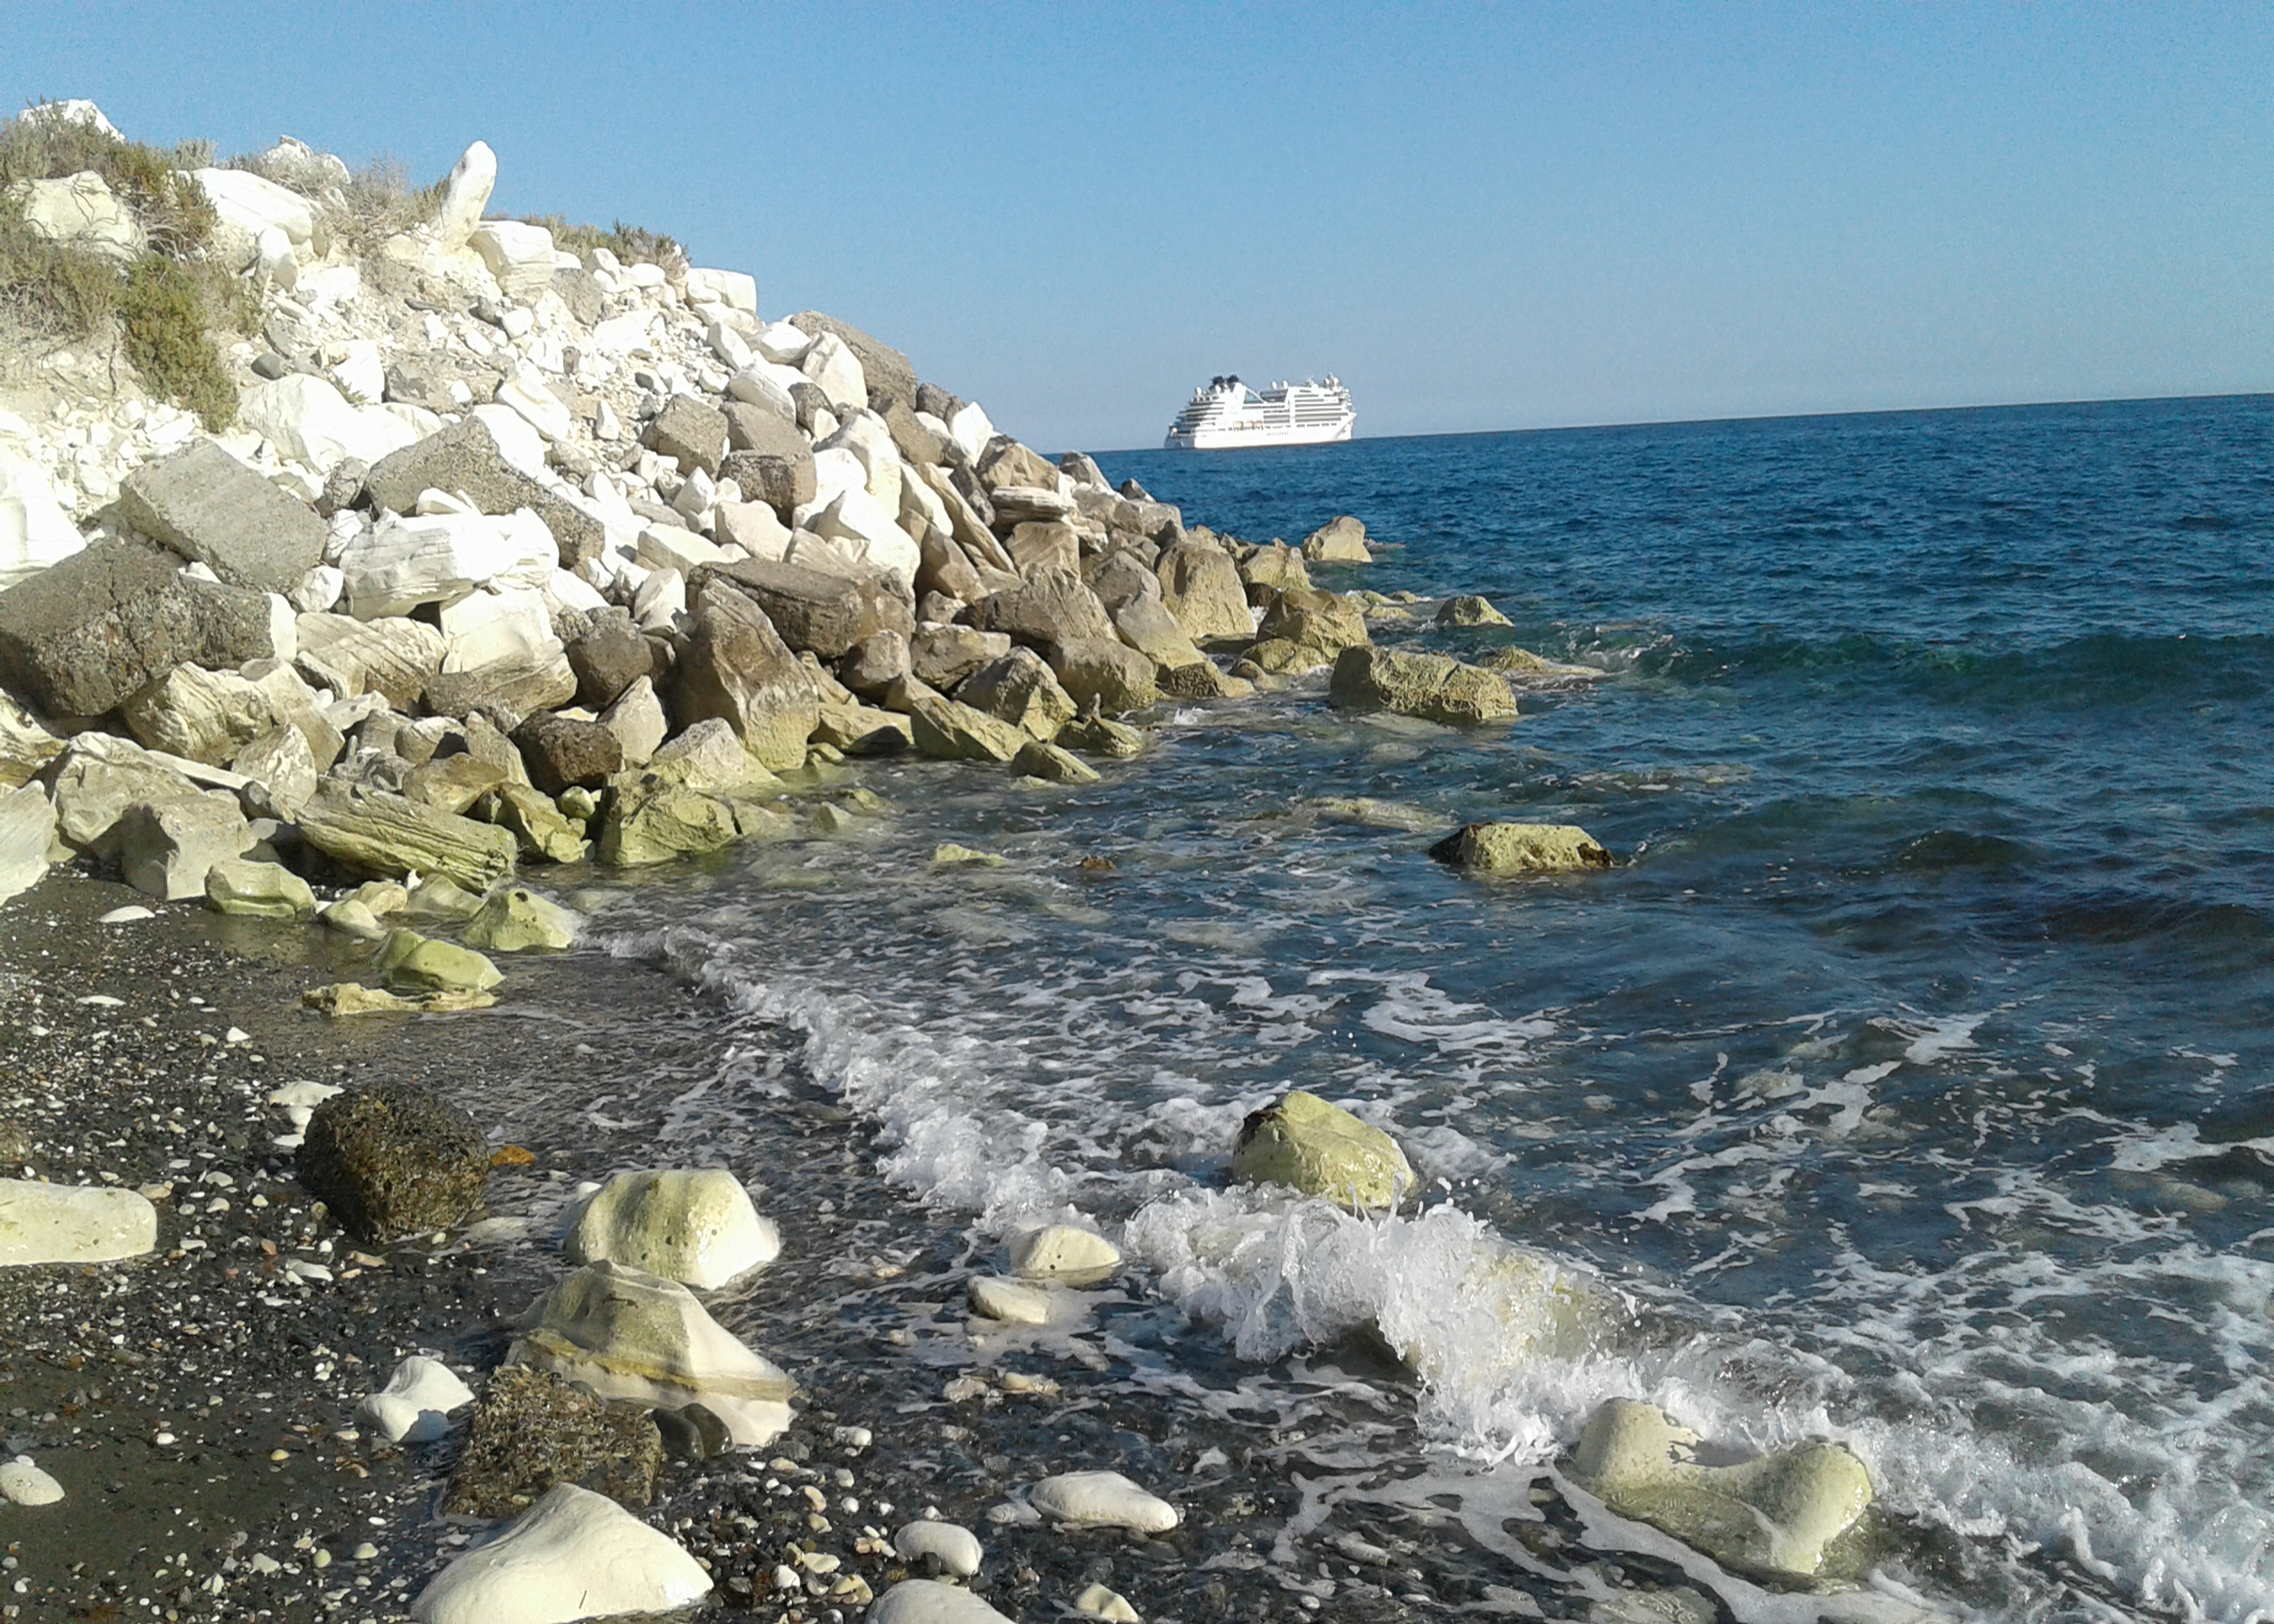
sky, sea, rocks, boat, vessel, sand, water, natural environment, coastal and oceanic landforms, wind wave, natural landscape, horizon, bedrock, landscape, calm, beach, shore, rock, headland, wave, wind, coast, ocean, cape, klippe, bay, sound, watercraft, tropics, island, promontory, inlet, Raised beach, tide, tourism